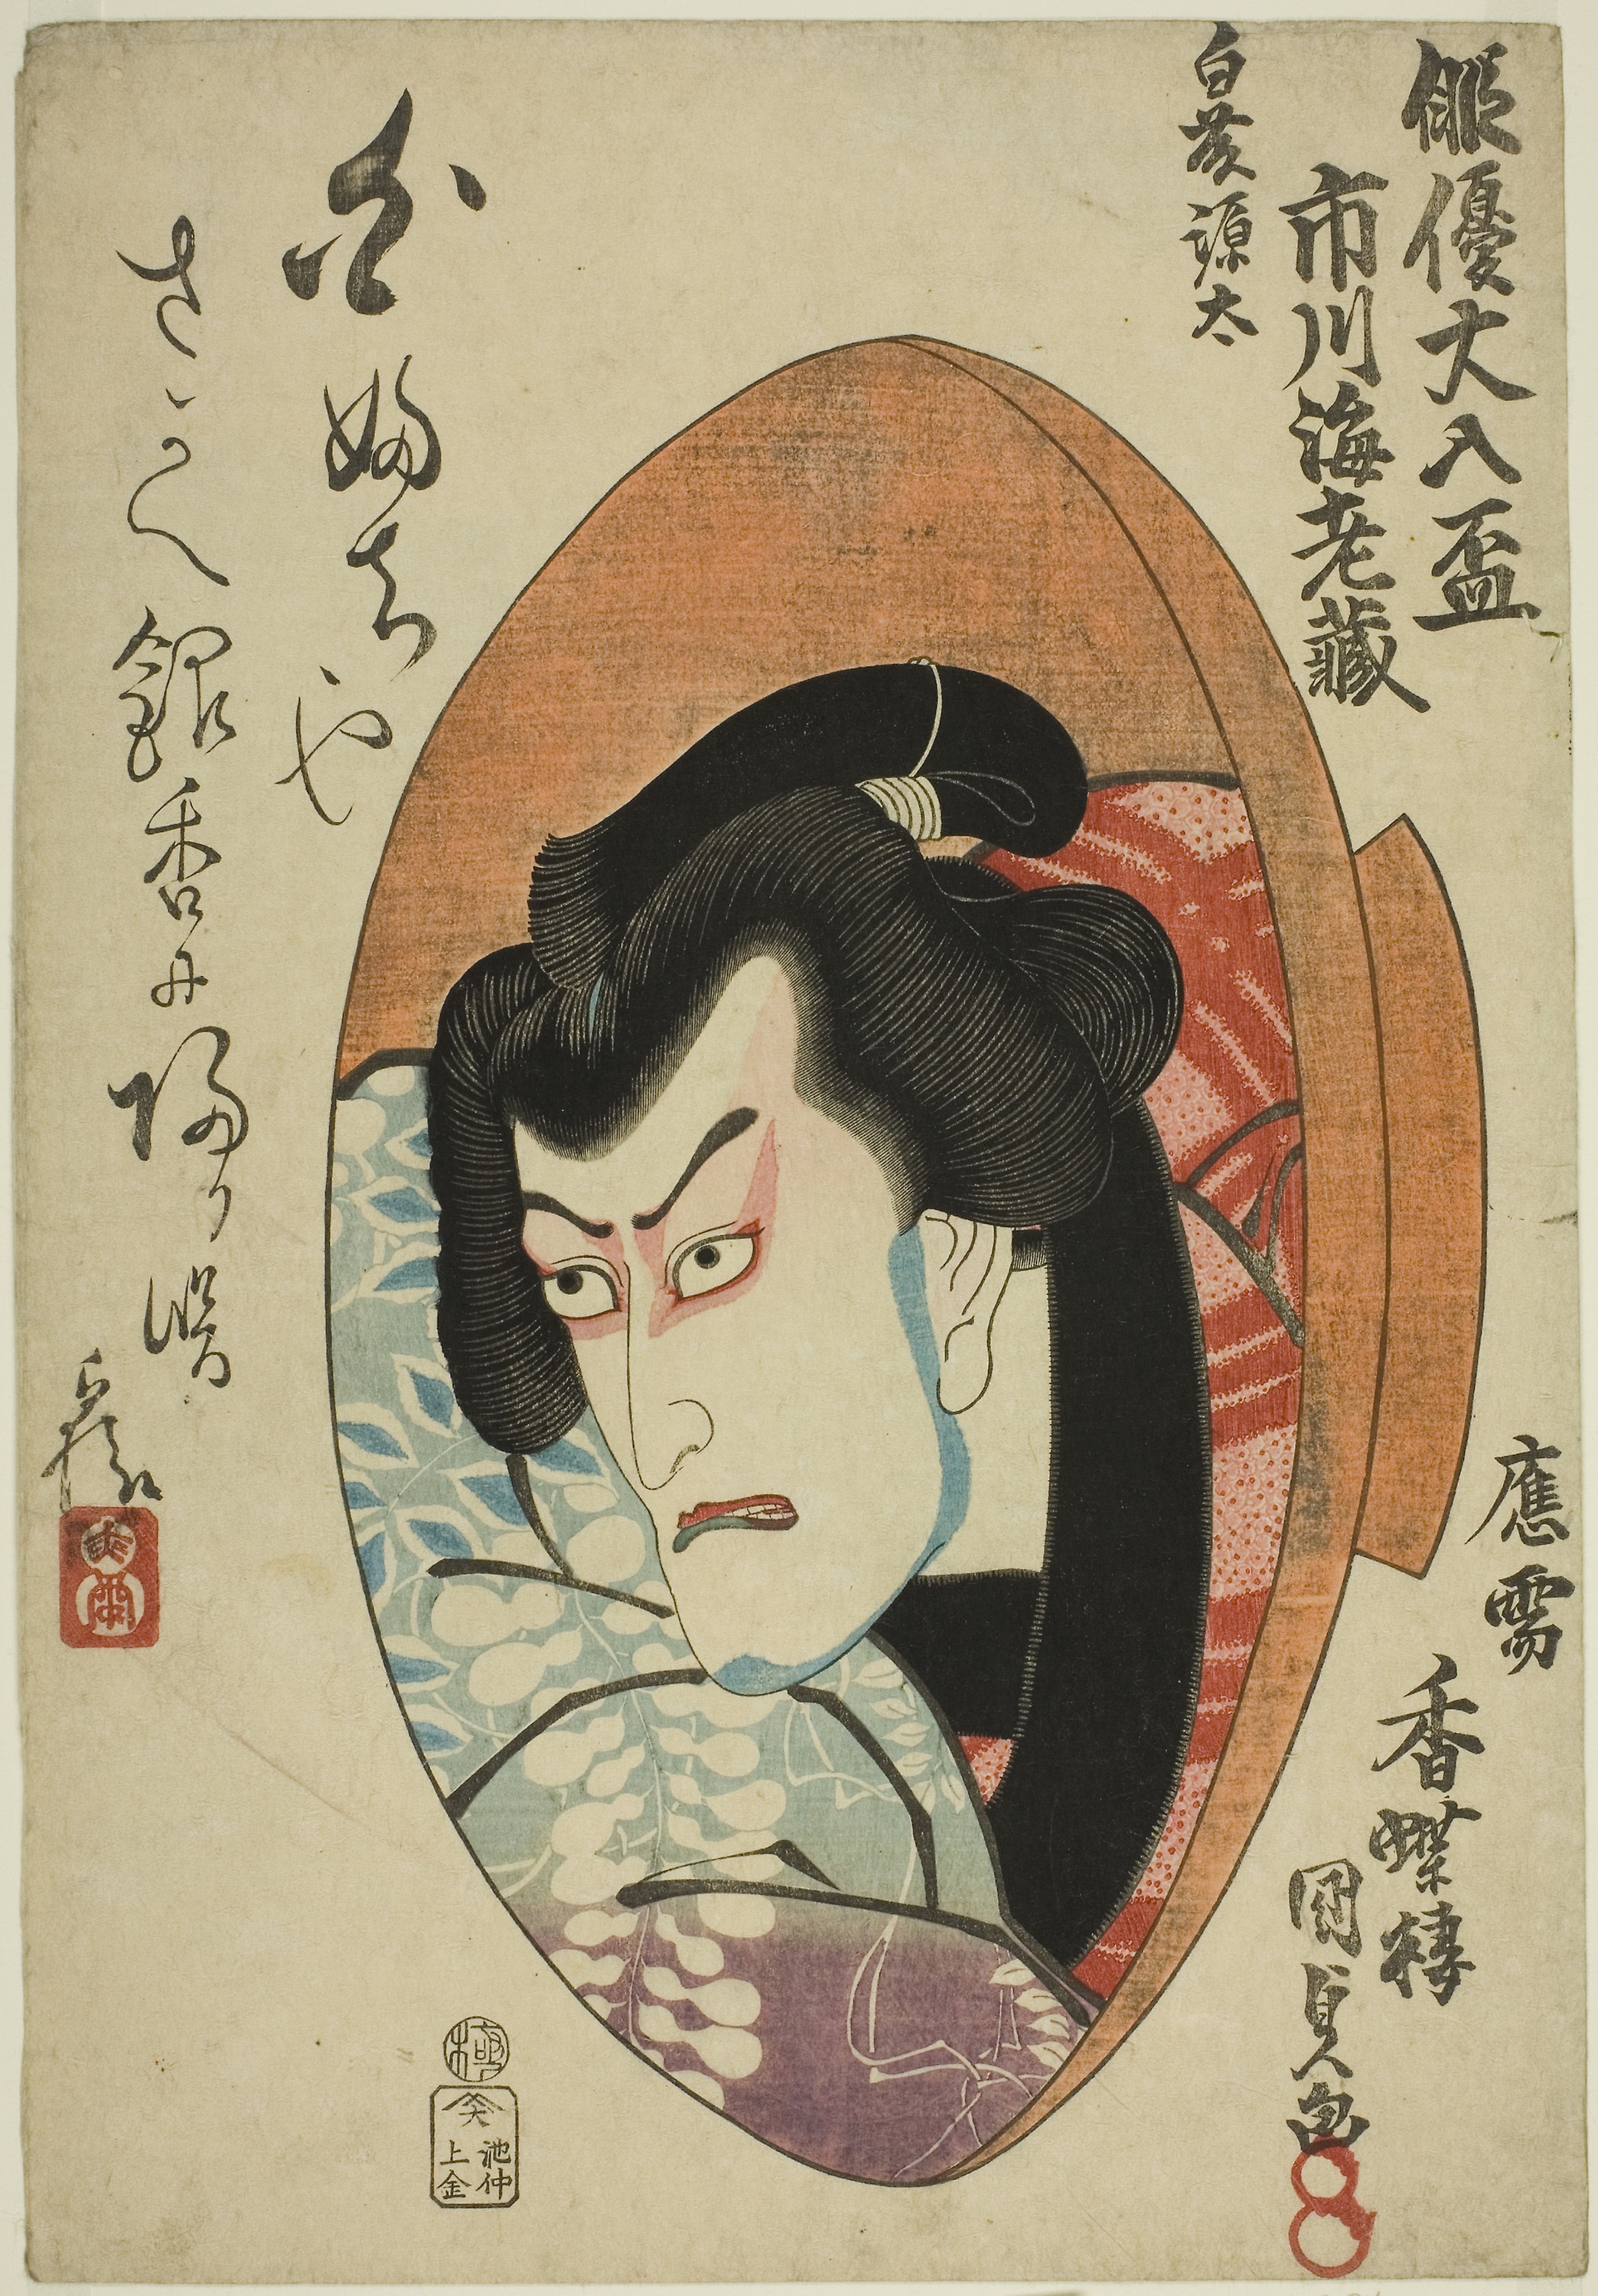
forehead, hairstyle, illustration, black hair, art